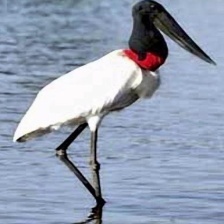
Species: JABIRU
Scientific name: JABIRU MYCTERIA
ImageNet parent category: white_stork